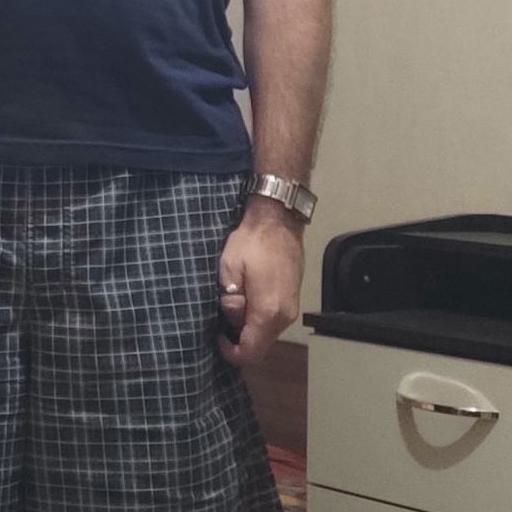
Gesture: no_gesture